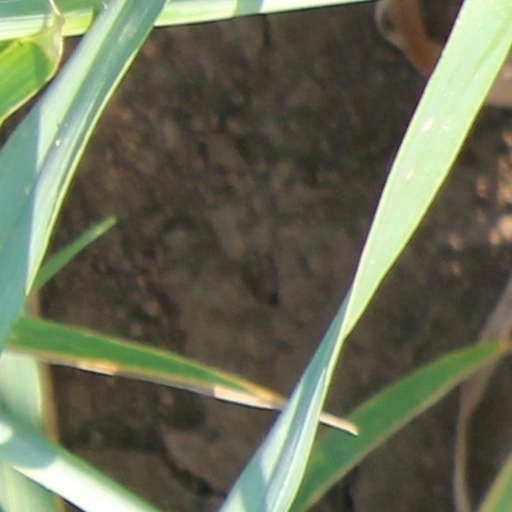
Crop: wheat